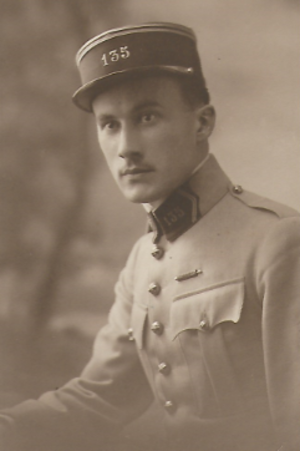
Cliché de 1919, lieutenant au 135e régiment d'artillerie lourde.
Émile Durin, né le 15 mai 1896 à Montmarault et mort le 8 avril 1981 à Paris, est une personnalité française du monde de l'industrie : entré chez Michelin & Cie en 1924, il accède à la gérance en 1937, et devient cogérant de la Manufacture française des pneumatiques Michelin de 1951 à 1962 aux côtés de Robert Puiseux et de François Michelin.